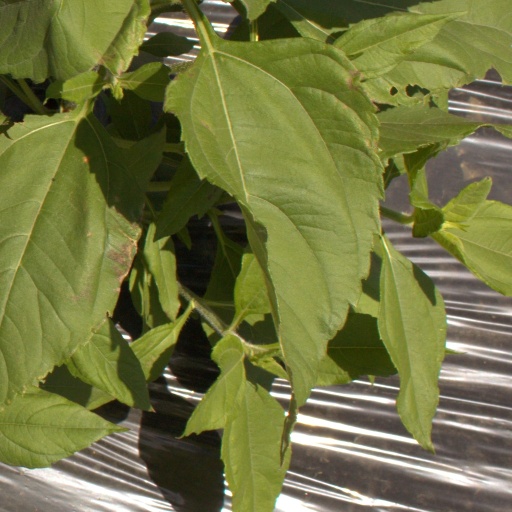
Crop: Jerusalem artichoke